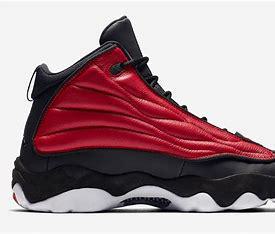
Brand: Jordan
Model: Pro Strong